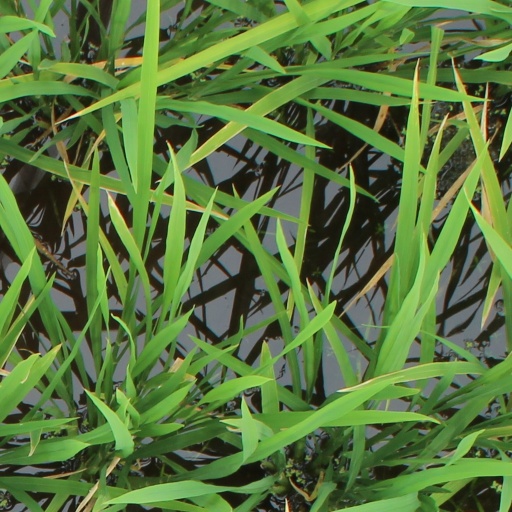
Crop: rice